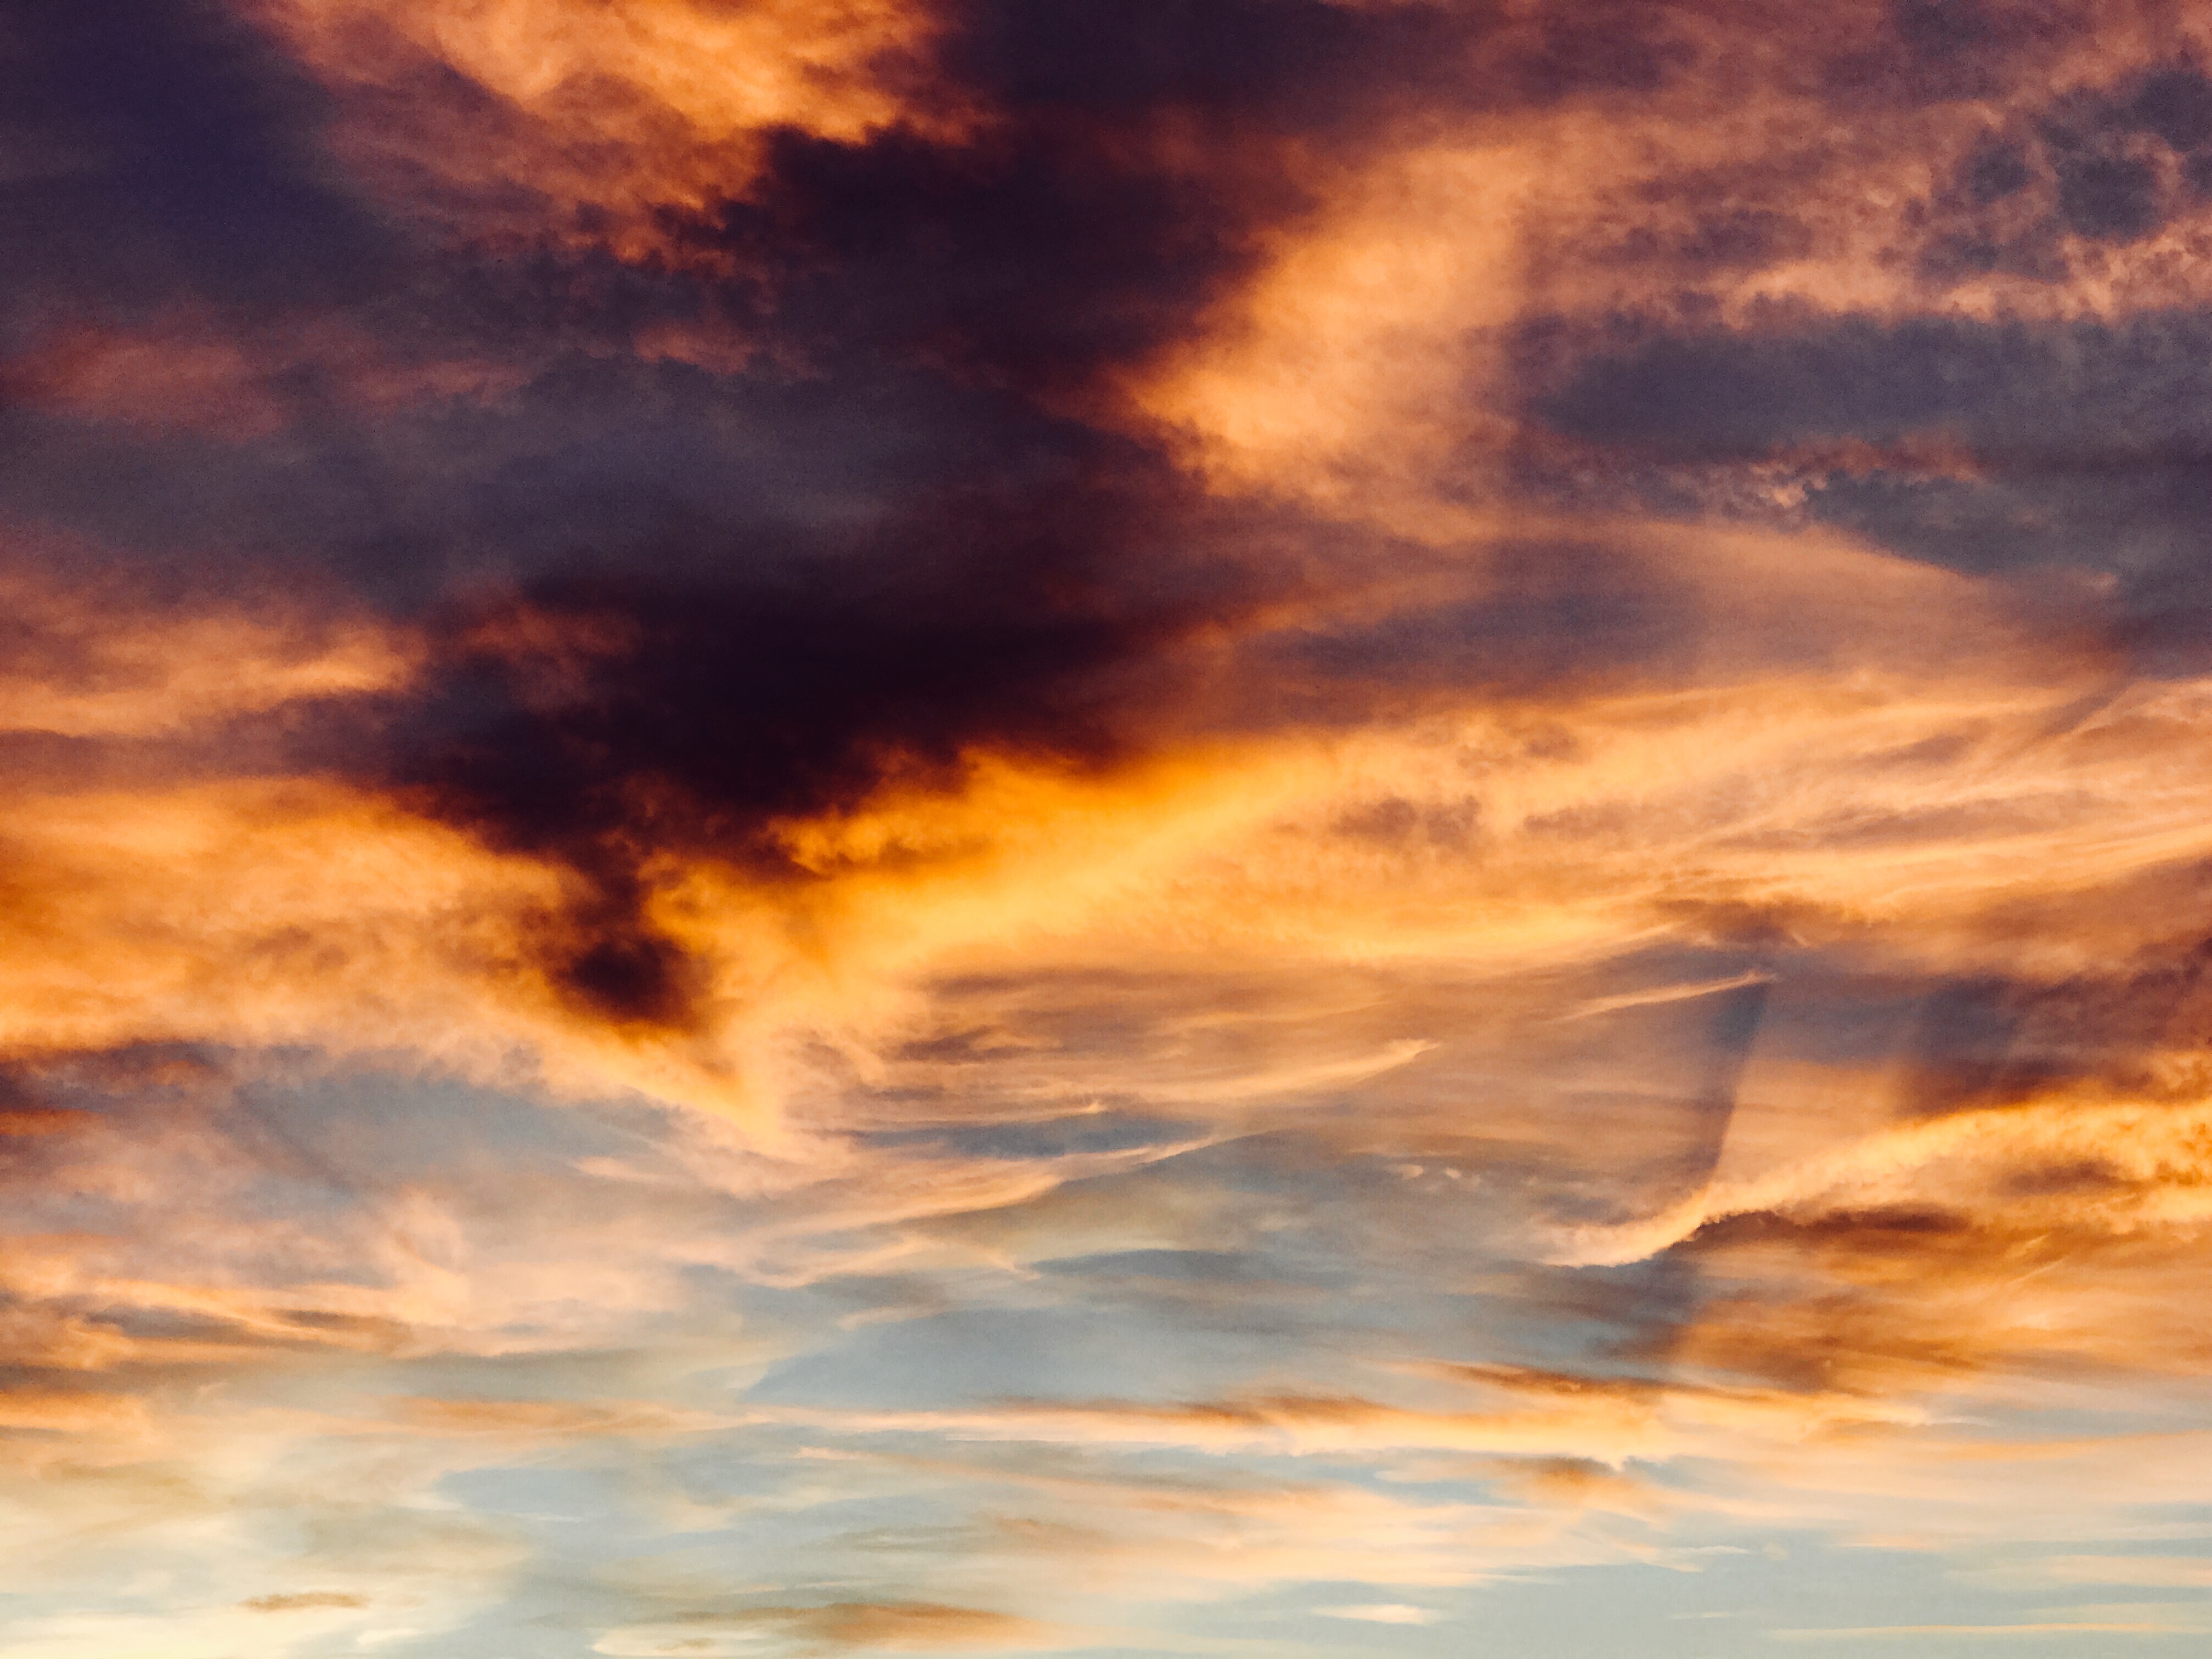
horizon, cloud, sky, sun, sunrise, sunset, prairie, sunlight, morning, dawn, atmosphere, dusk, evening, afterglow, meteorological phenomenon, red sky at morning